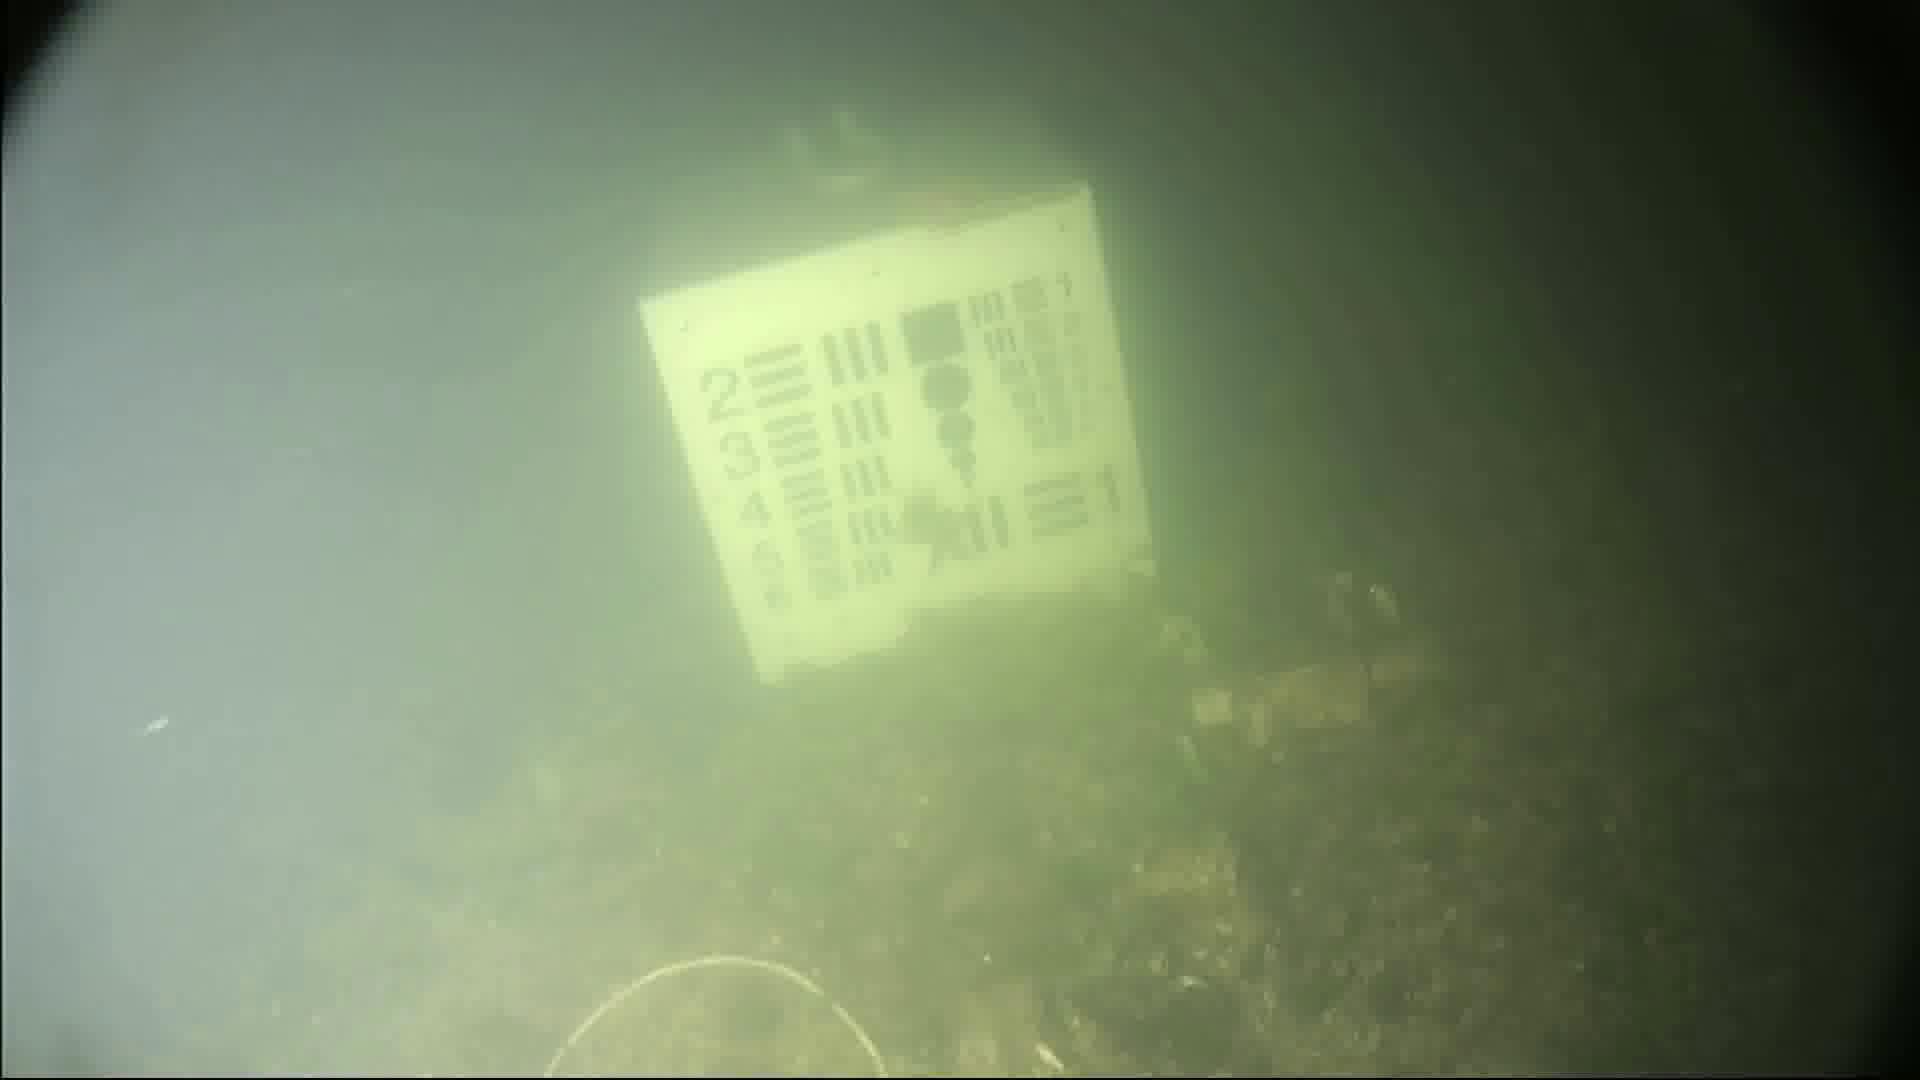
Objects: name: starfish